Beer glassware

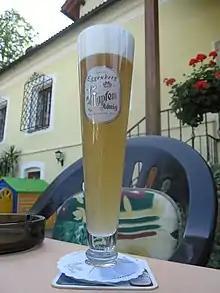
Pilsner glass from Brauerei Schloss Eggenberg

Beer glassware comprise vessels, today usually made of glass, designed or commonly used for serving and drinking beer. Styles of beer glasses vary in accord with national or regional traditions; legal or customary requirements regarding serving measures and fill lines; such practicalities as breakage avoidance in washing, stacking or storage; commercial promotion by breweries; artistic or cultural expression in folk art or as novelty items or usage in drinking games; or to complement, to enhance, or to otherwise affect a particular type of beer's temperature, appearance and aroma, as in the case of its head.